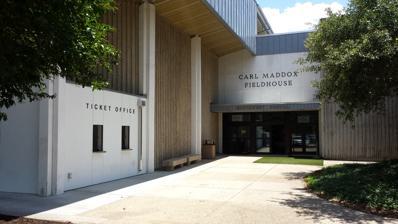
Building: Carl Maddox Field House
Country: United States of America
Year built: 1975
Track and field facility at Louisiana State University Carl Maddox Field House Location Nicholson Drive Baton Rouge , Louisiana 70803 USA Coordinates 30°24′57″N 91°11′09″W / 30.415972°N 91.185705°W / 30.415972; -91.185705 Owner Louisiana State University Operator LSU Athletics Department Capacity 3,000 Opened 1975 Tenants LSU Tigers track and field ( NCAA ) LSU Lady Tigers track and field ( NCAA ) Website Carl Maddox Field House website The Carl Maddox Field House is an indoor track and field facility located on the campus of Louisiana State University in Baton Rouge, Louisiana . The facility, built in 1975, serves as the indoor home of the LSU Tigers track and field team and the LSU Lady Tigers track and field team. The stadium has a seating capacity of 3,000. In 1998, the facility was renamed in honor of former LSU Athletic Director Carl Maddox during the SEC Indoor Championships. Maddox was a fan of track and field and a major force in building the field house. The field house features a 200-meter unbanked track, elevated jump runways, a variety of throwing areas and multiple high jump and vaulting areas. Carl Maddox Field House also hosts the LHSAA Indoor Track & Field State Championships. and youth indoor track meets. See also Bernie Moore Track Stadium LSU Tigers track and field LSU Lady Tigers track and field References